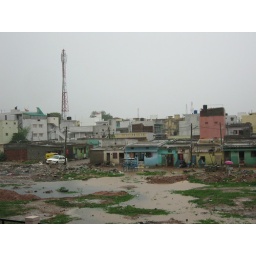
Rain on the houses / shacks behind the Salapuria Arena office building in Bangalore.